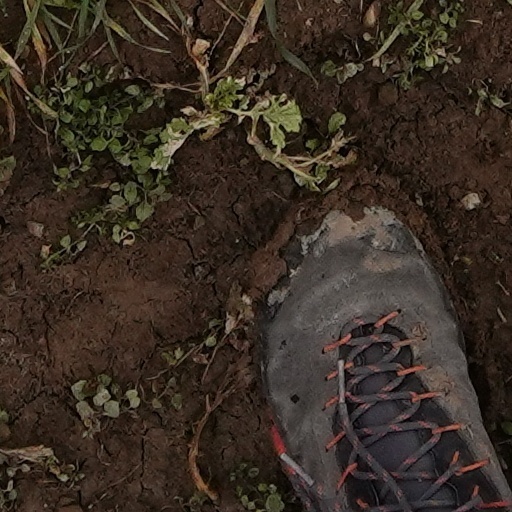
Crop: wheat